Karachi Institute of Economics and Technology

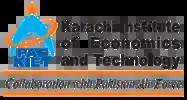
KIET Logo

Started using full illegal name as brand with abbreviation "Karachi Institute of Economics and Technology (KIET)" in newspapers advert.